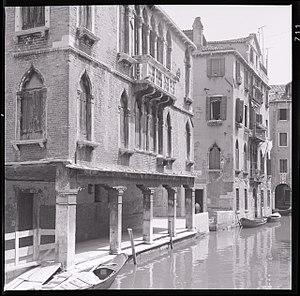
Le Palais Benedetti ou Palazzetto Benedetti est un palais de Venise sur le Rio Priuli dans le sestiere de Cannaregio.